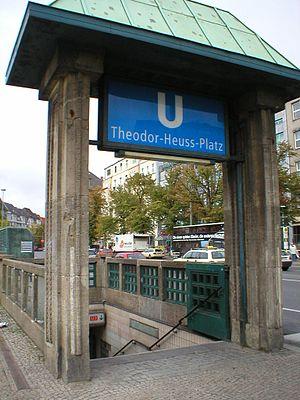
Theodor-Heuss-Platz est une station du métro de Berlin, située sur la place éponyme dans le quartier de Westend. La station est sur la ligne souterraine U2.